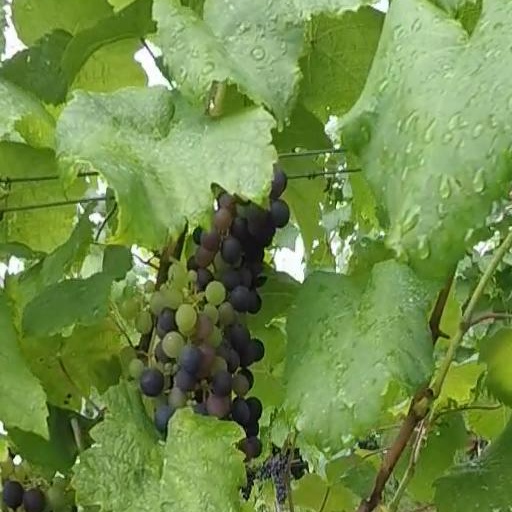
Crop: grape